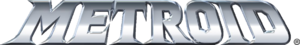
Metroid
Metroidserien er en computerspilserie udviklet af Nintendo.